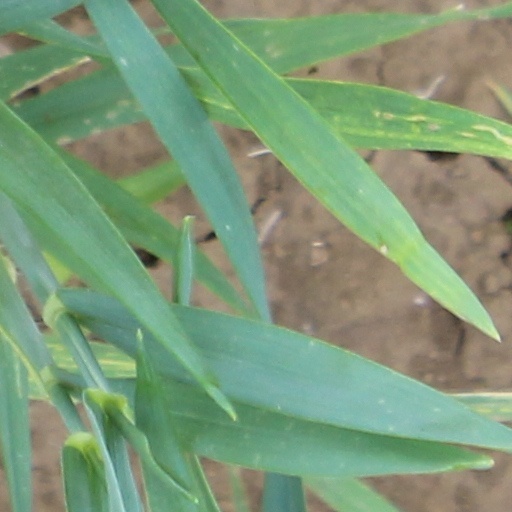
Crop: wheat